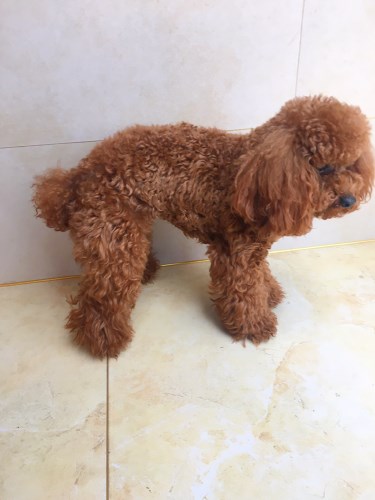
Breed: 7449-n000128-teddy